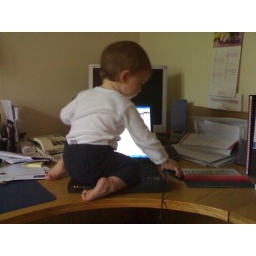
While trying to work at home I got invaded by a desk monkey!